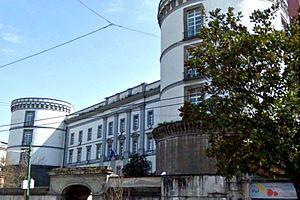
La caserne Garibaldi est un bâtiment historique de Naples, conçu à l'origine pour des fins militaires. Elle est située à l'angle de la Via Foria et de la Via Cesare Rosaroll.